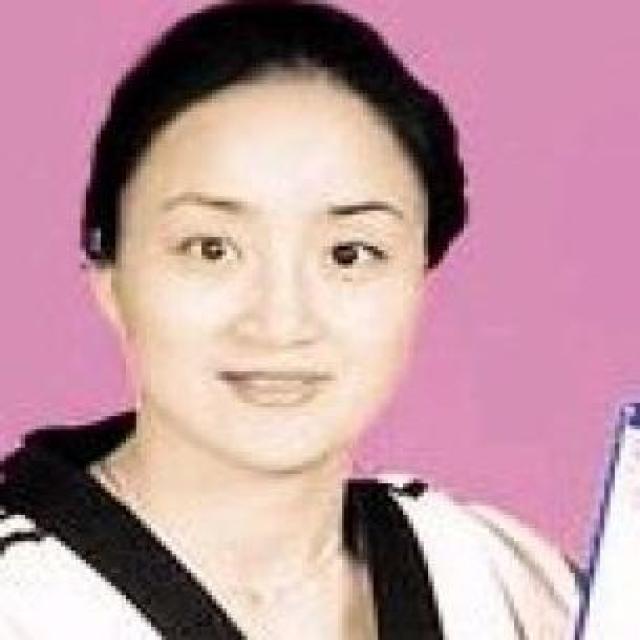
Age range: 21-44